Tourism in Brunei

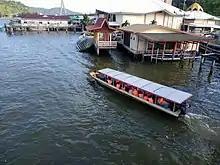
A tour boat visiting Kampong Ayer

Tourism in Brunei is governed by the Ministry of Primary Resources and Tourism, which is planning to diversify Brunei's tourism to include adventure tourism, ecotourism and Islamic tourism.